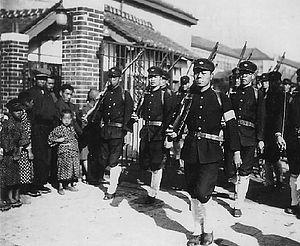
Le système éducatif de l'Empire du Japon fut une priorité pour le gouvernement de Meiji car ses dirigeants réalisaient la nécessité urgente d'établir une éducation publique afin de moderniser et d'occidentaliser le Japon. Des missions à l'étranger comme la mission Iwakura furent envoyées pour étudier les systèmes d'éducation des pays occidentaux.